BSRC FC

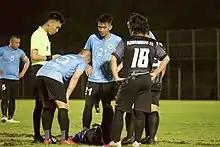
BSRC playing against Azmainshah FC during the 2022 FA Cup's group stage.

The club was renamed as BSRC FT in 2011 and finished third in the Brunei Premier League in 2018 and advanced to the Brunei FA Cup semifinals, where Kota Ranger faced stiff competition in 2019. To comply with Club Licensing rules, this team's name was once more changed in 2019 to BSRC FC, which it still uses today. When the Brunei Super League was expanded to 16 teams, BSRC FT was included as new participants. The BSRC FC Team had been conducting field training every Monday and Tuesday night before the COVID-19 epidemic developed. The team will work out in the gym on Wednesday night, then work out privately on Thursday, and then play a friendly match on Friday. Training is only offered at this time on Mondays, Wednesdays, and Fridays.